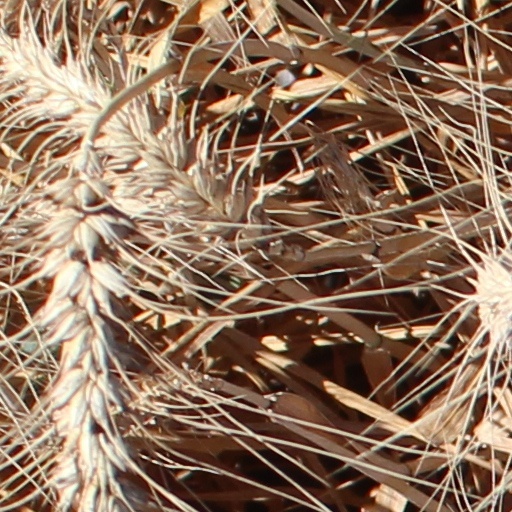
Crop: wheat